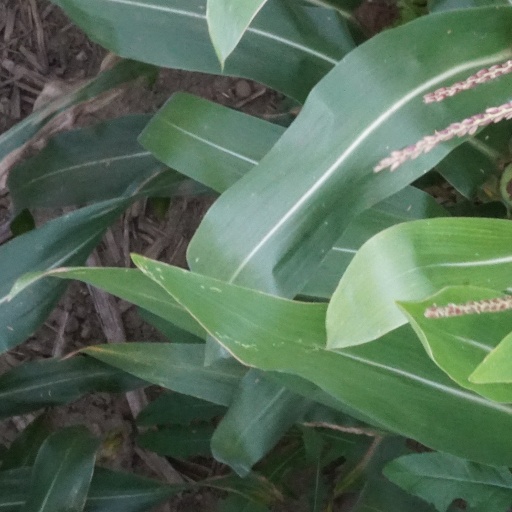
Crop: maize; corn